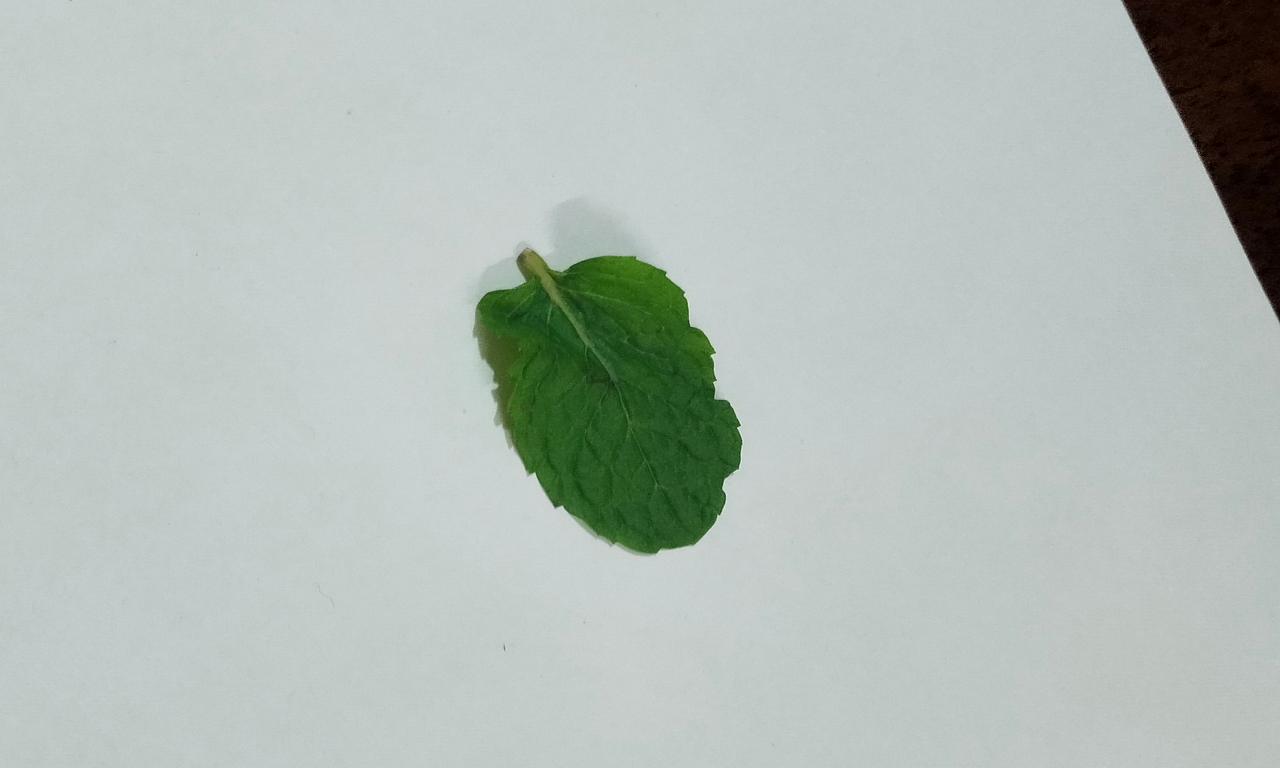
Label: Fresh